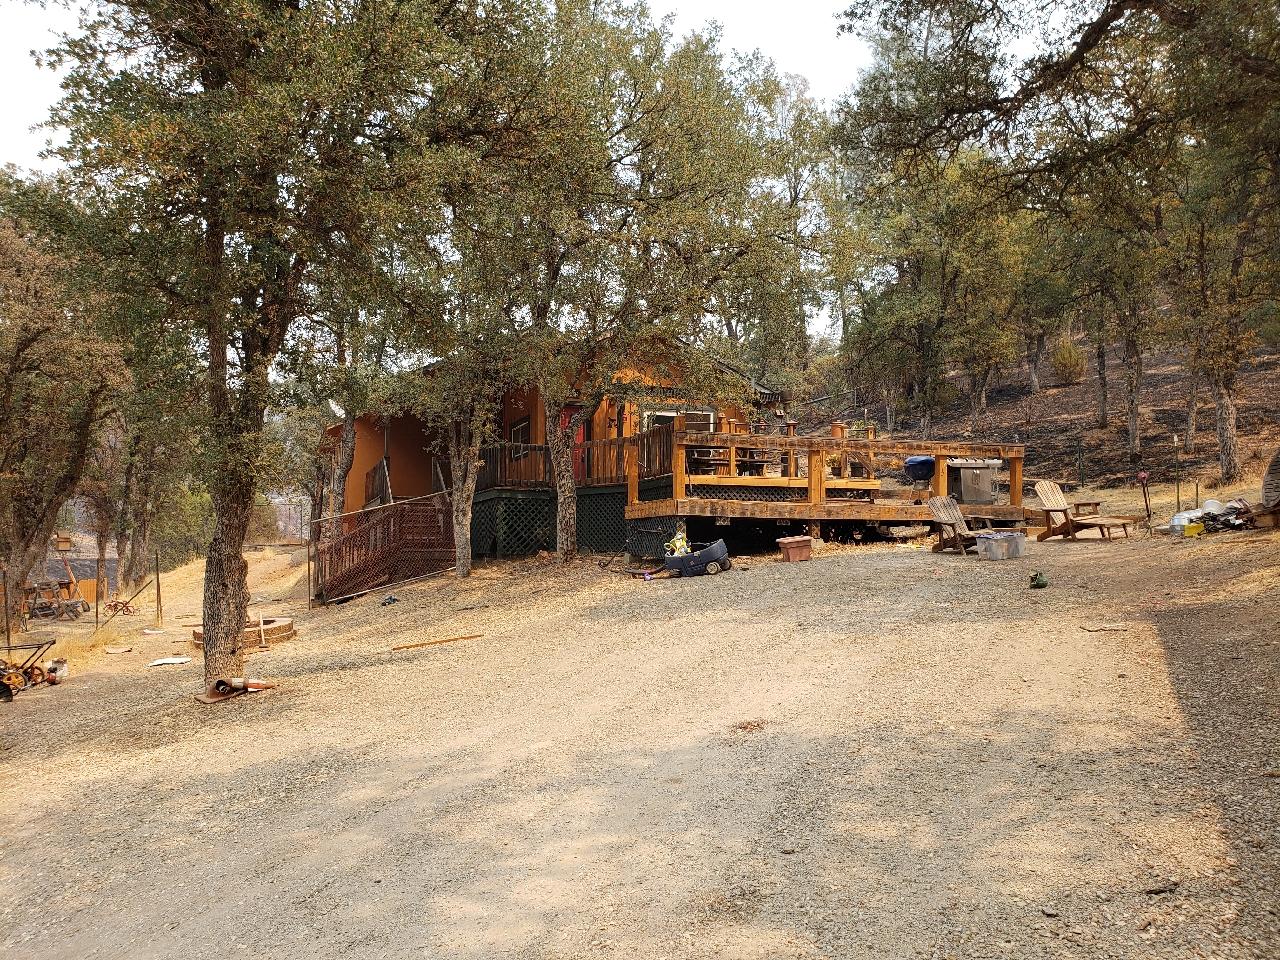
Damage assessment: no_damage